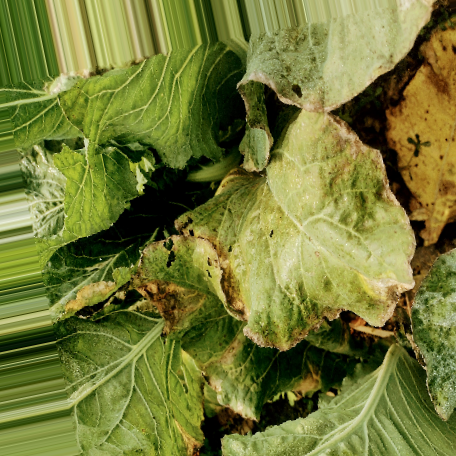
Label: Downy Mildew